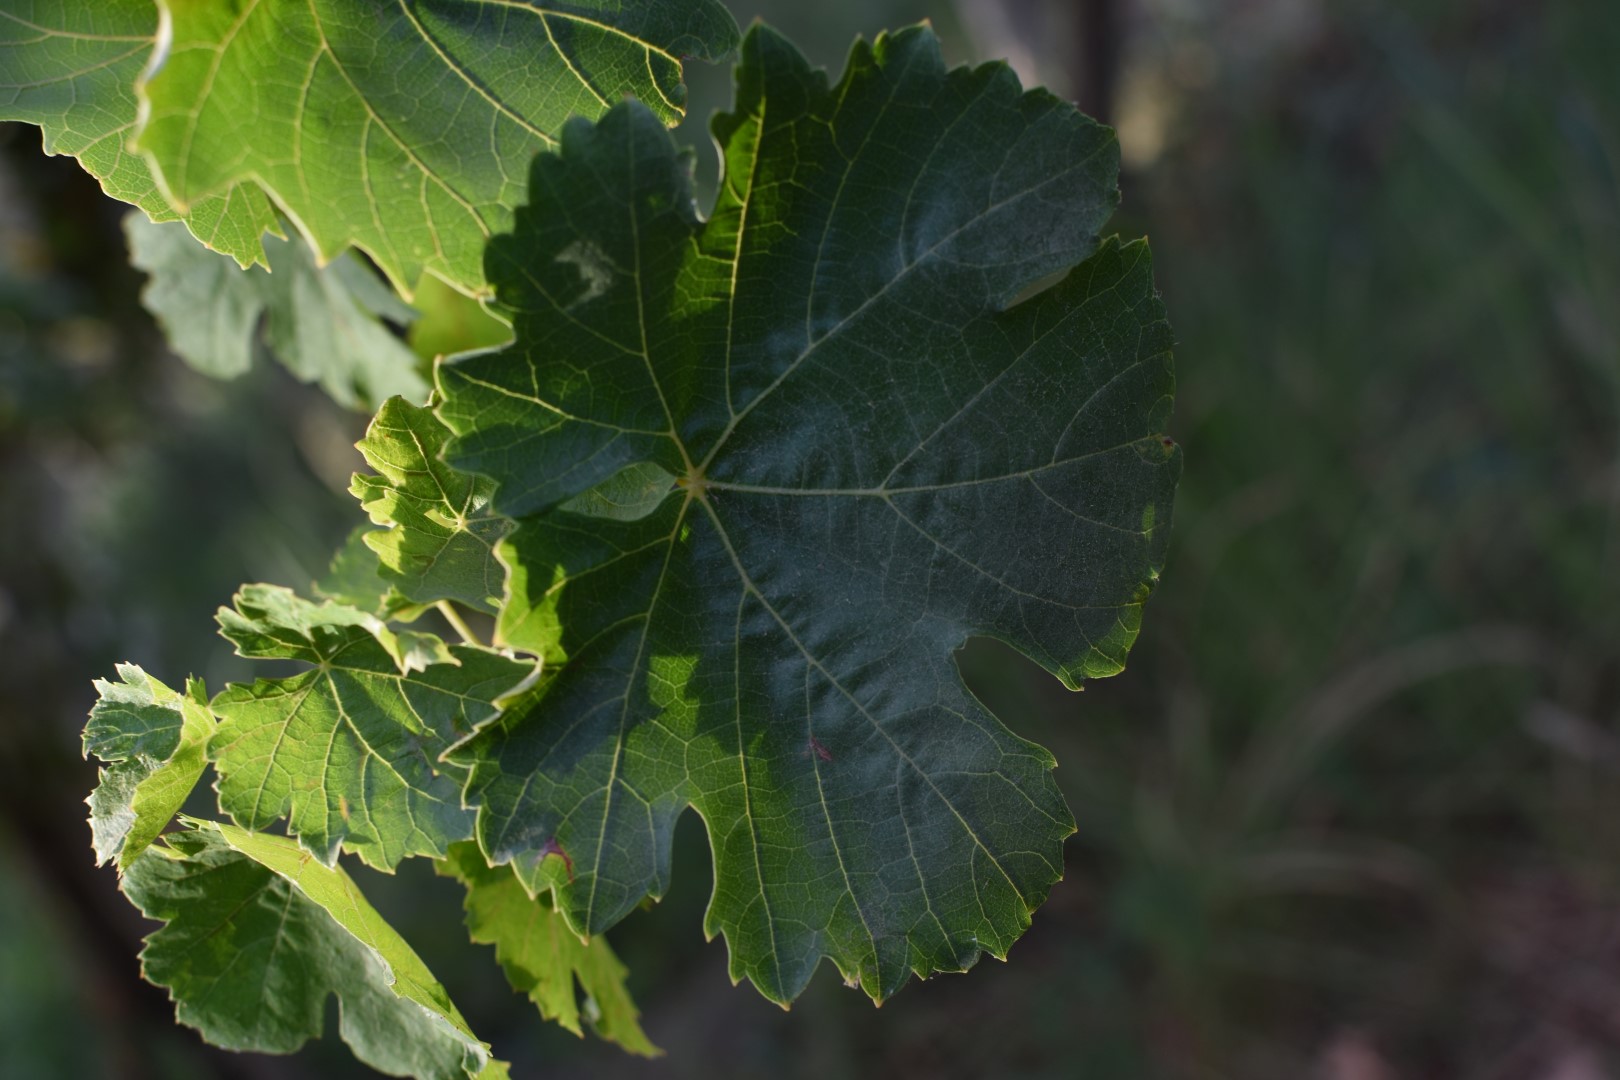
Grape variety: Thompson Seedless